Hampton Roads Transit

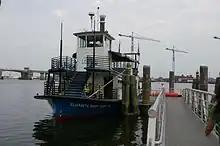
"Elizabeth River Ferry III", one of three paddle wheel ferries docked at Waterside Festival Marketplace

HRT operates three paddle wheel ferry boats over the Elizabeth River between Norfolk and Portsmouth.